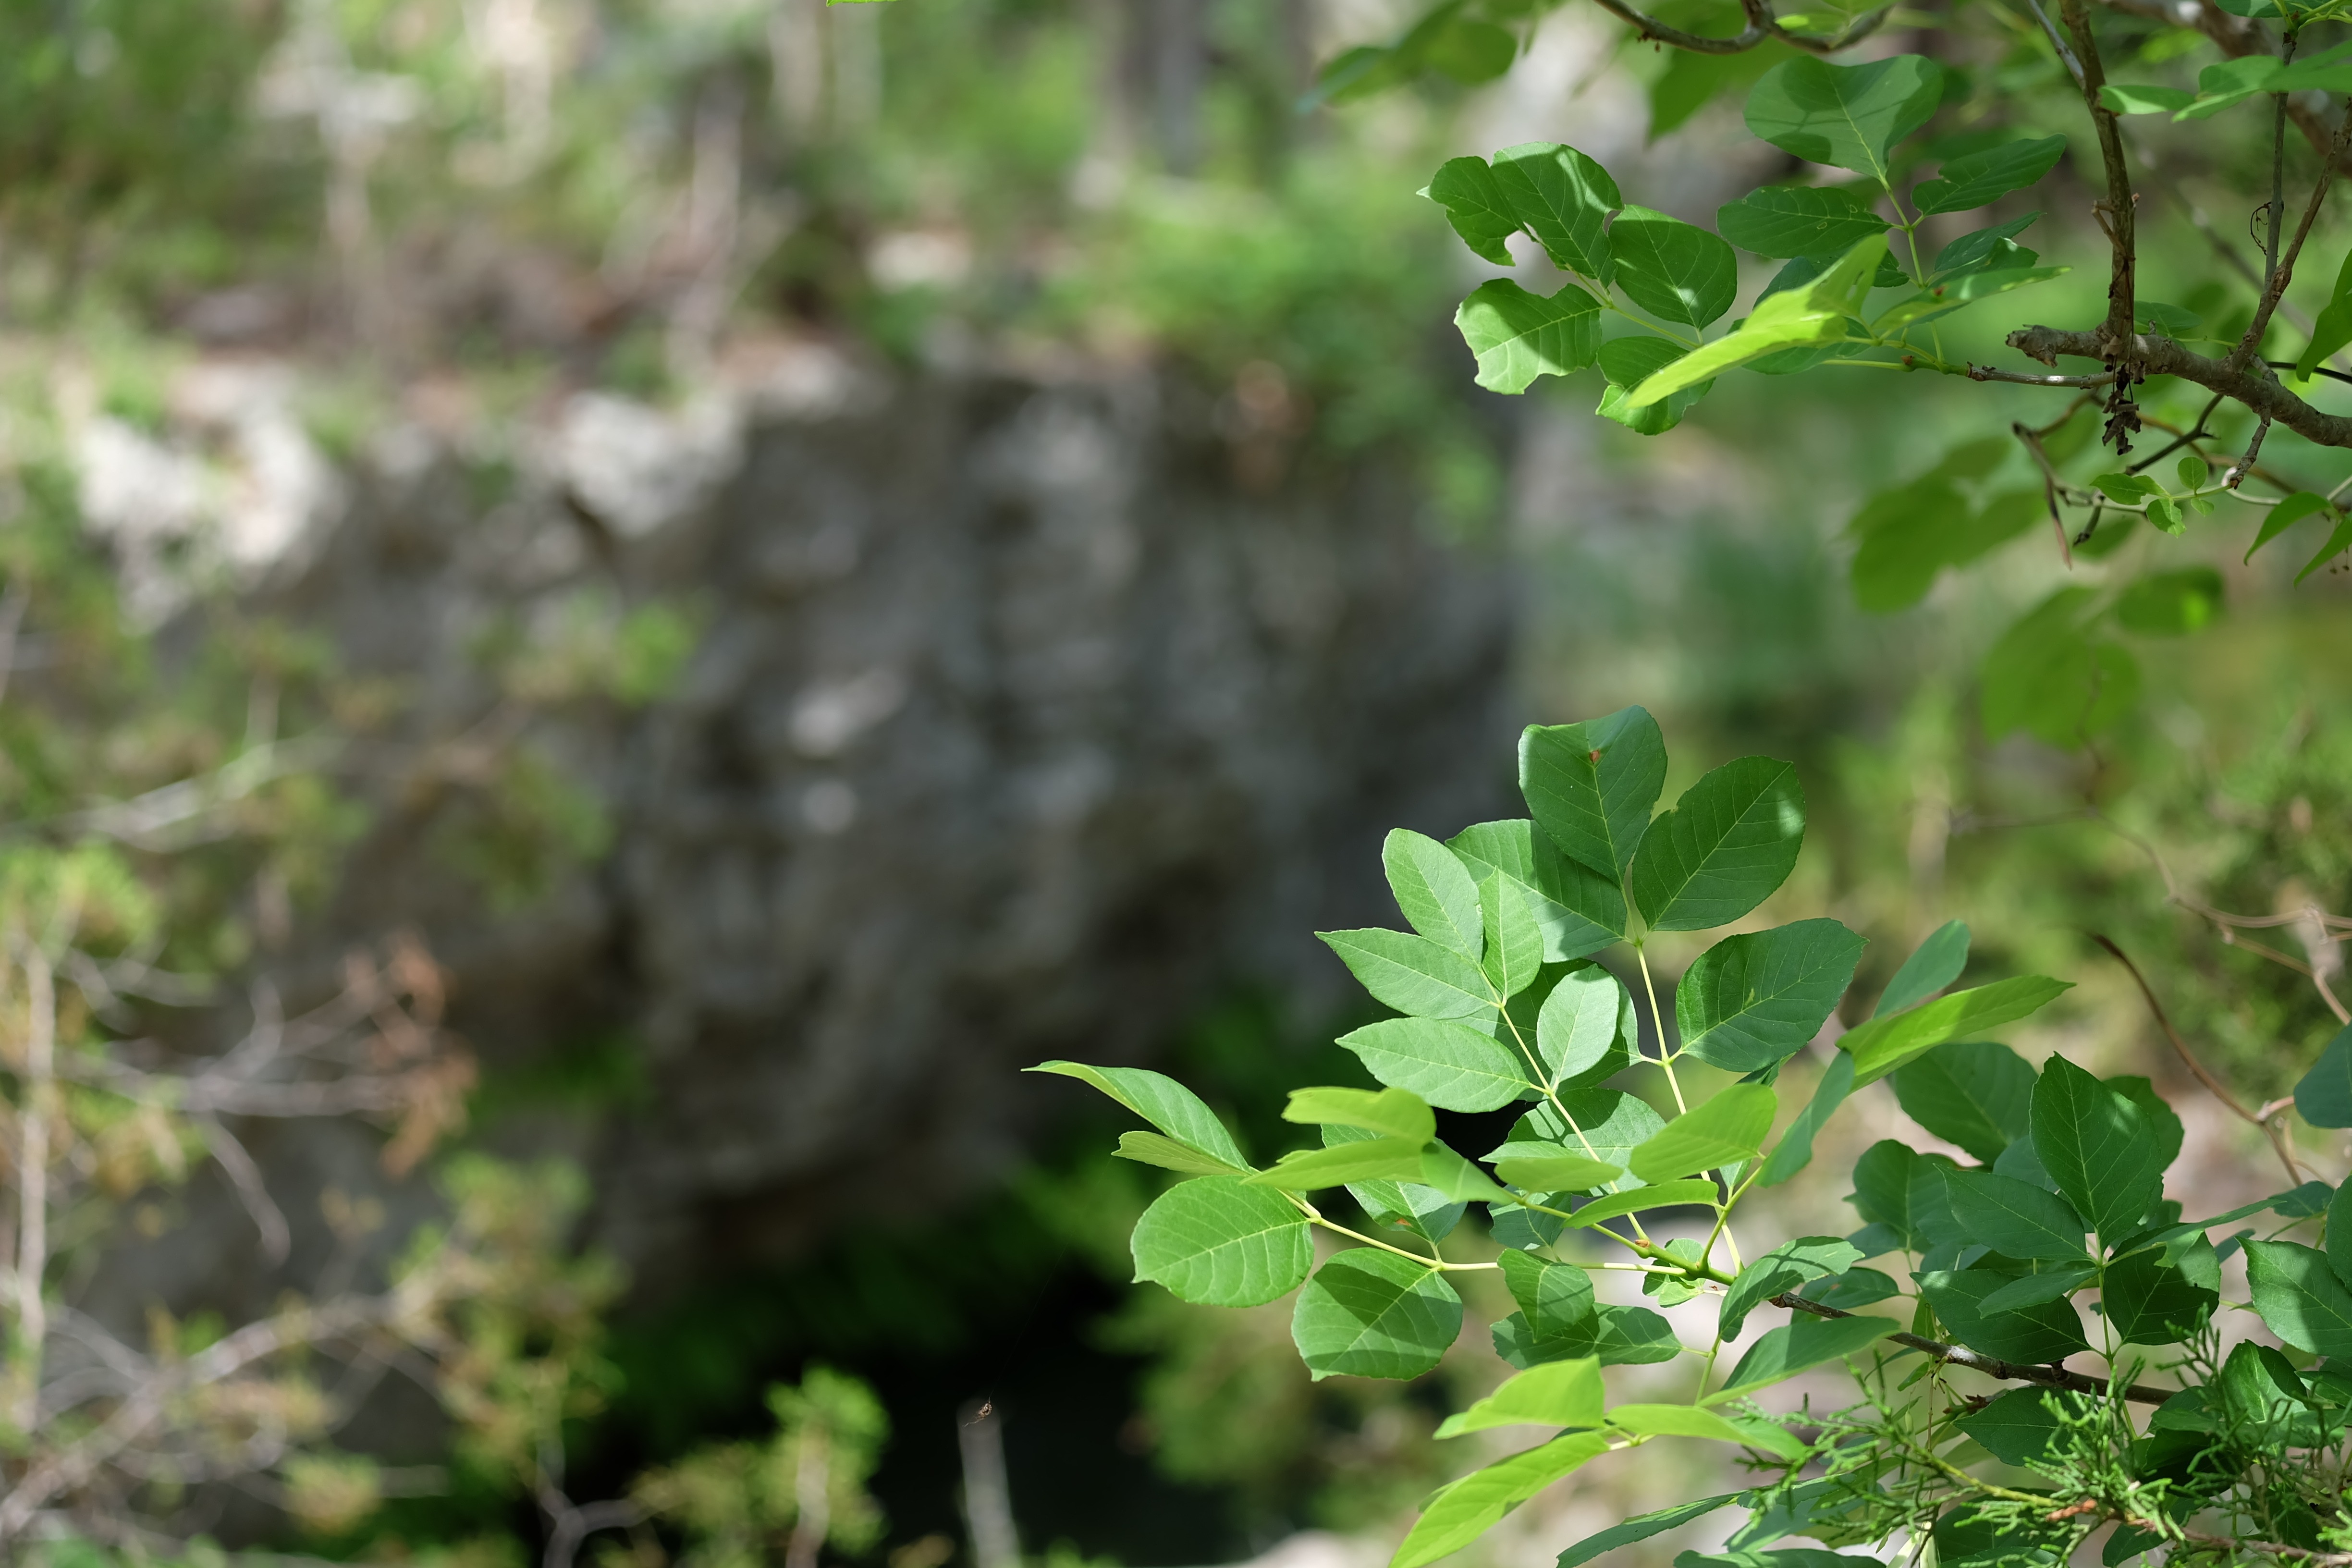
tree, nature, forest, grass, branch, plant, wood, leaf, flower, environment, foliage, green, produce, autumn, botany, garden, flora, plants, ecology, wildflower, trees, leaves, woods, shrub, woodland, flowering plant, woody plant, land plant